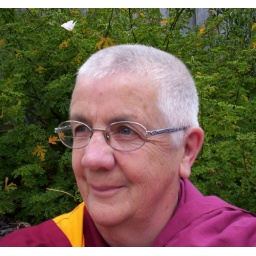
Me in the backyard. The flower is white native hibiscus. And yes, I'm a Buddhist nun.